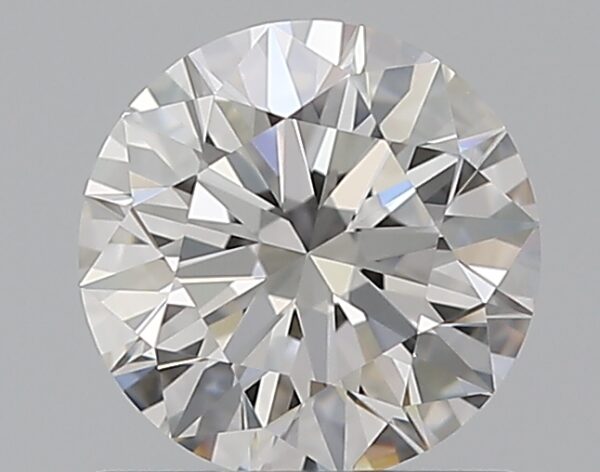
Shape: round
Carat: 0.8
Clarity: VS1
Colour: D
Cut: EX
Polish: EX
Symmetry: EX
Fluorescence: N
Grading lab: GIA
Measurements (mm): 5.95 x 5.98 x 3.65